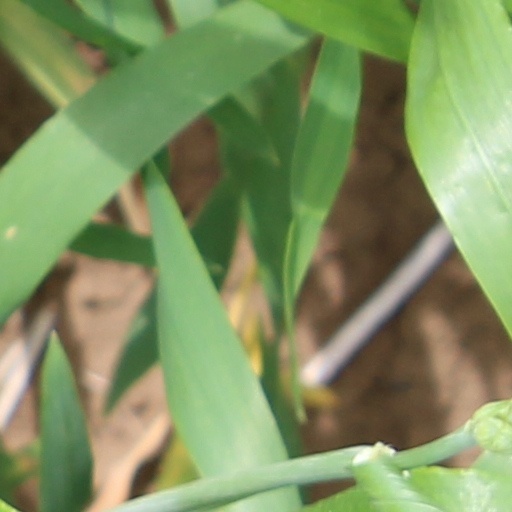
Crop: wheat